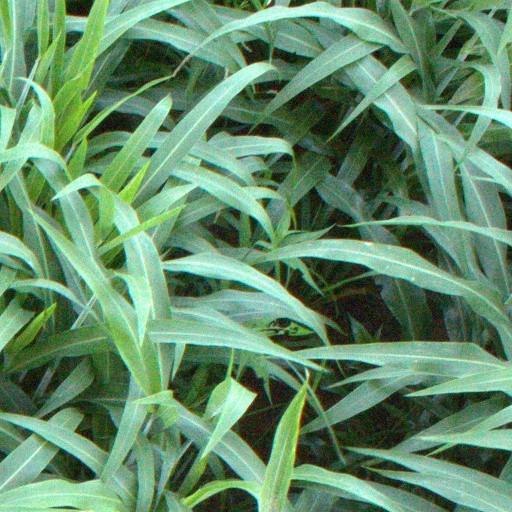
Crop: sorghum